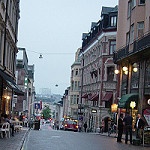
Label: street